LOMOcean Marine

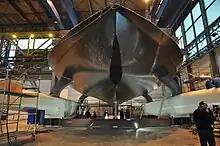
Construction of the PlanetSolar solar boat in Kiel, Germany in 2009

"Tûranor PlanetSolar" is a boat that was launched on 31 March 2010 and is entirely powered by solar panels. The boat's aim was to set the world circumnavigation record for a solar powered vessel, promoting the potential of solar power. The boat is the world's largest solar powered vessel.